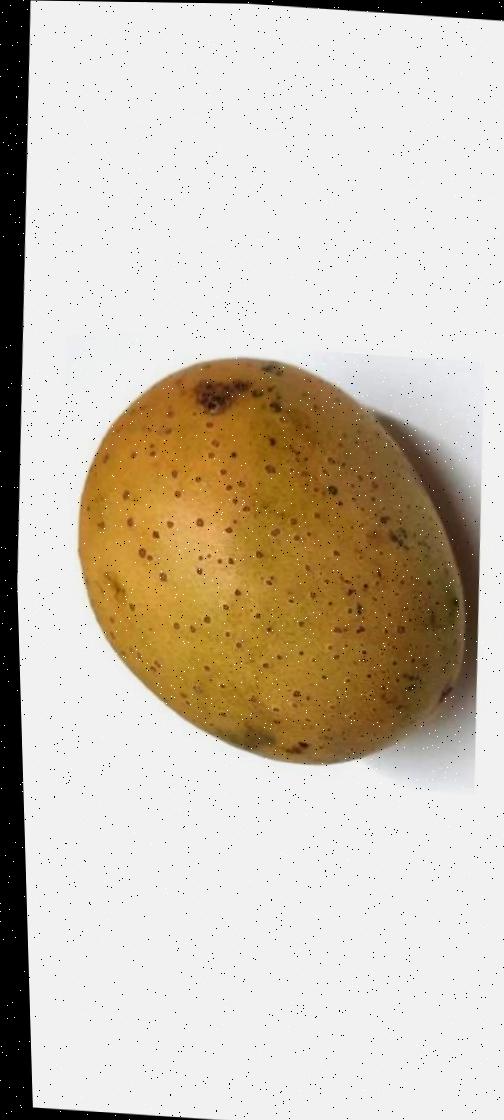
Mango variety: Gourmoti